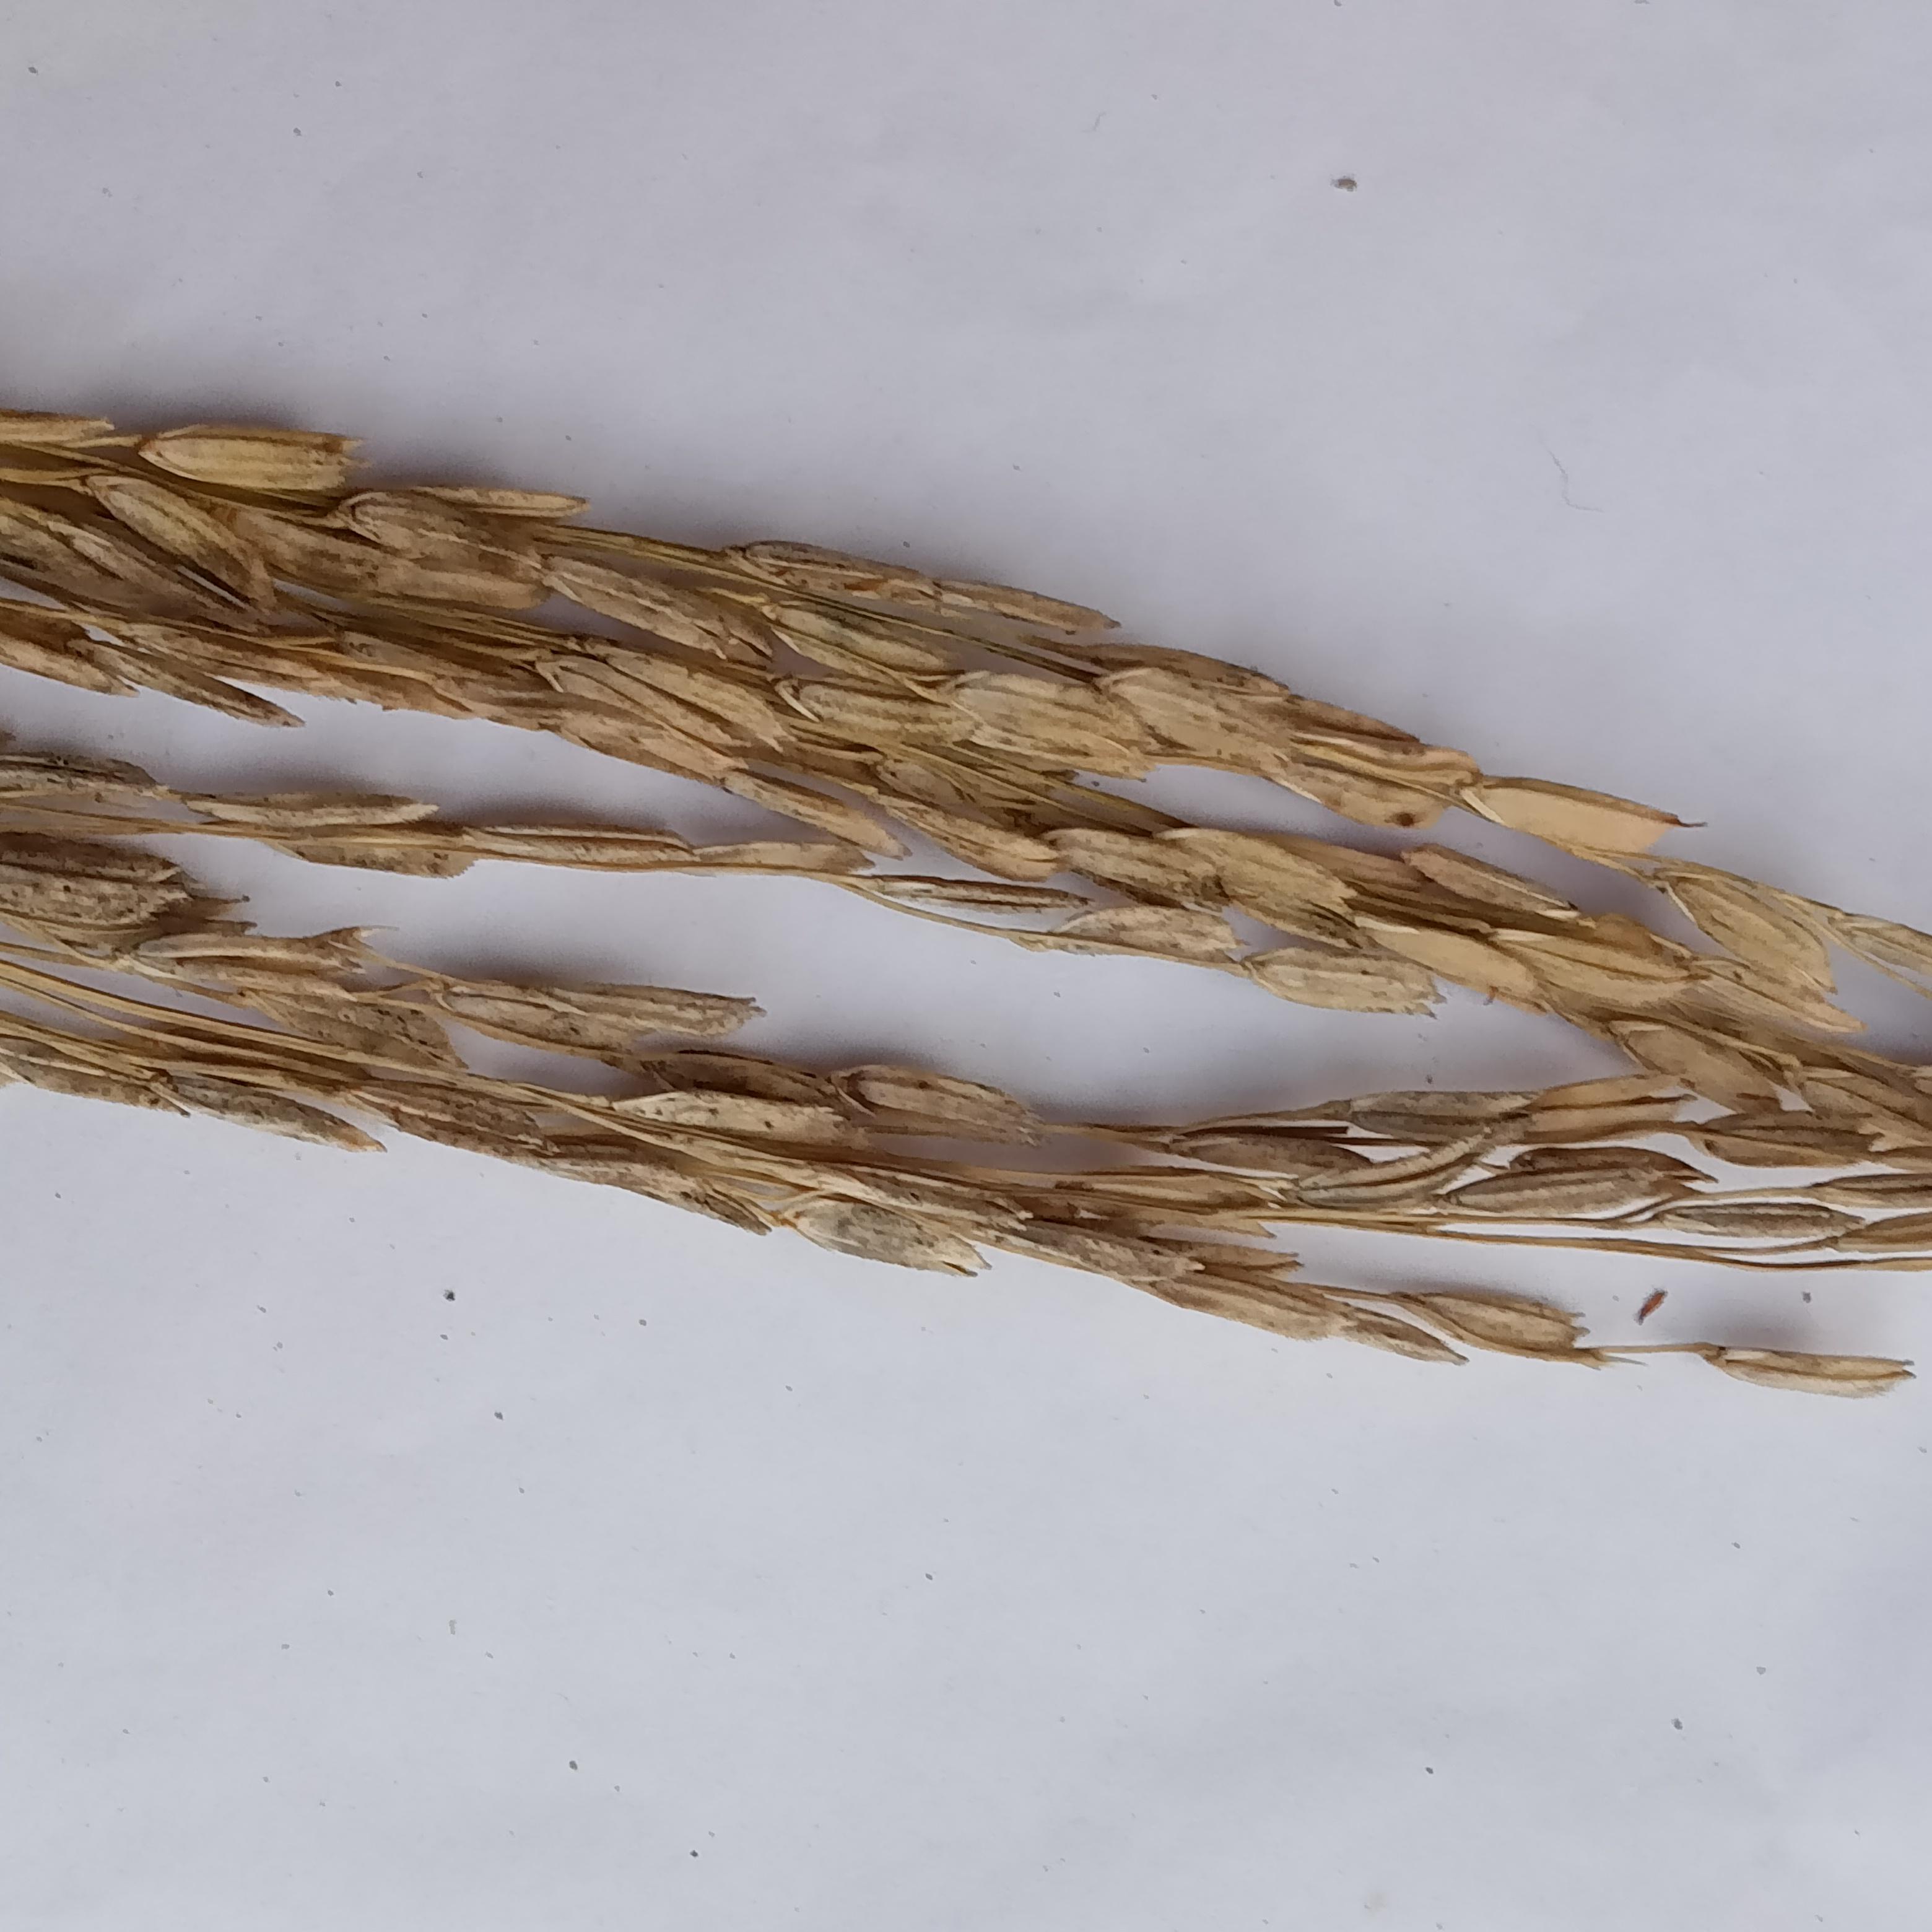
Label: Rice___Neck_Blast